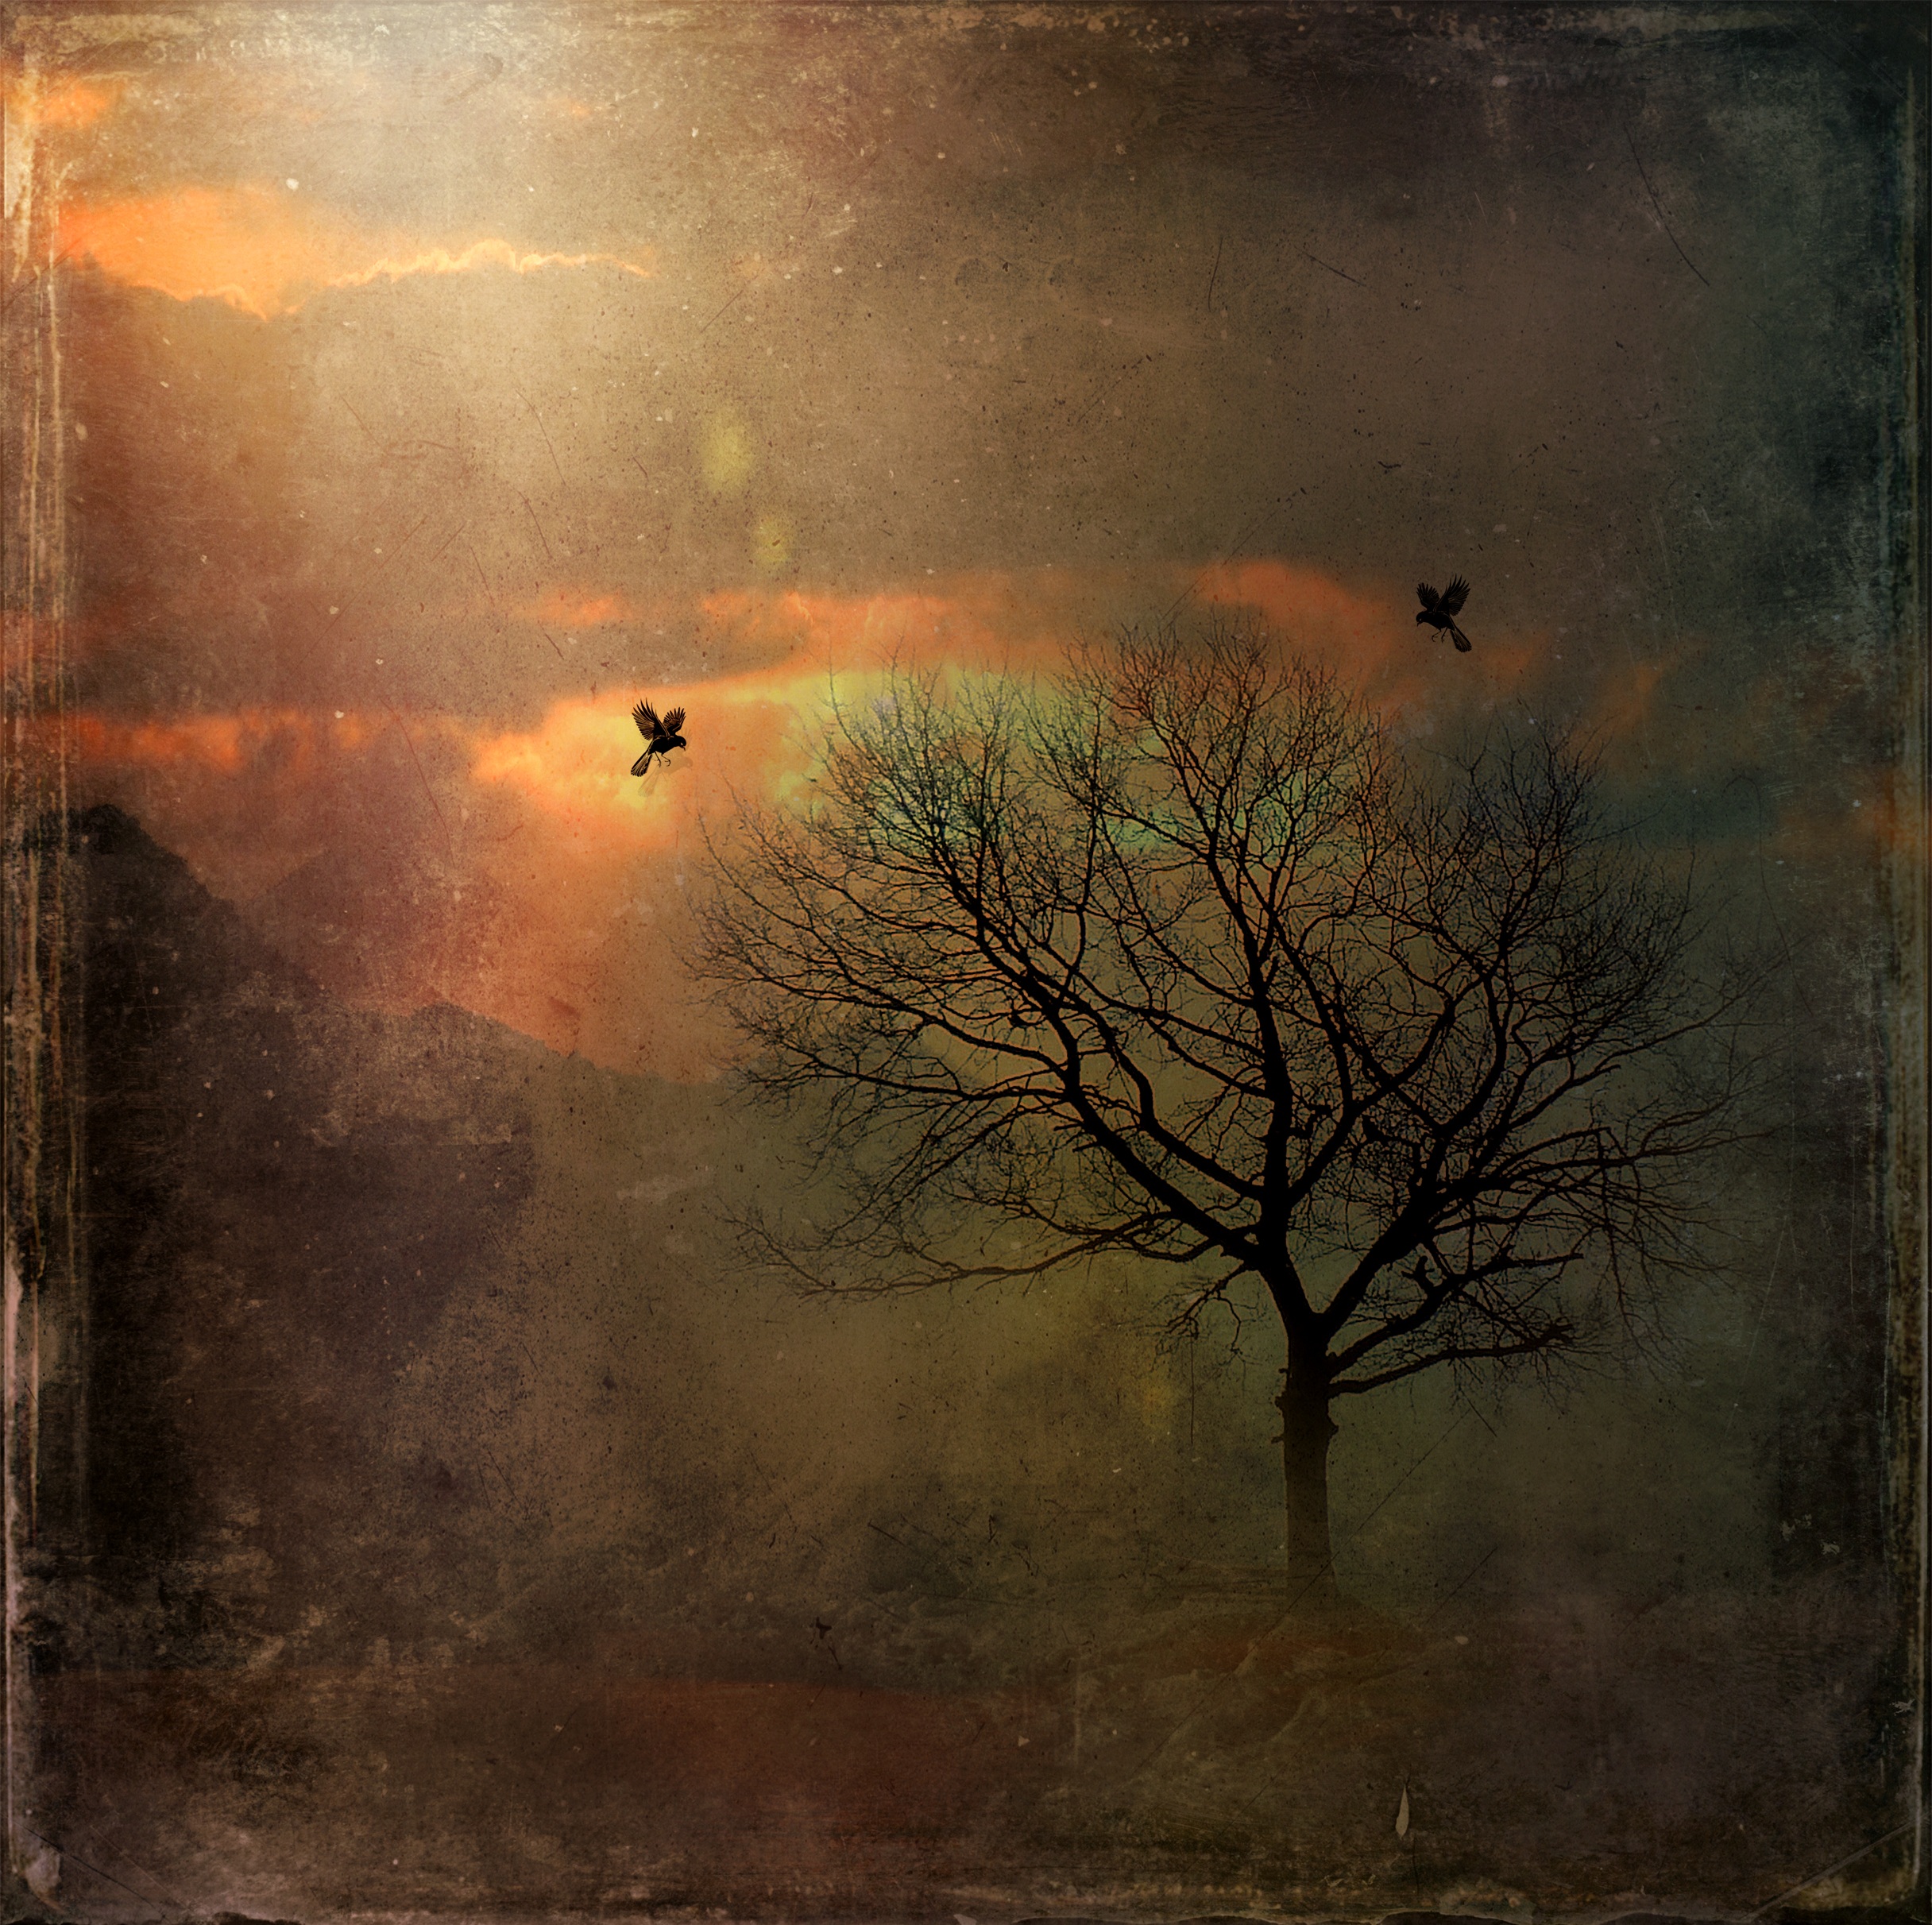
landscape, tree, nature, sky, sunrise, sunset, mist, sunlight, morning, texture, mystical, evening, reflection, autumn, darkness, painting, birds, clouds, mountains, loneliness, composing, dig, digital art, atmospheric phenomenon